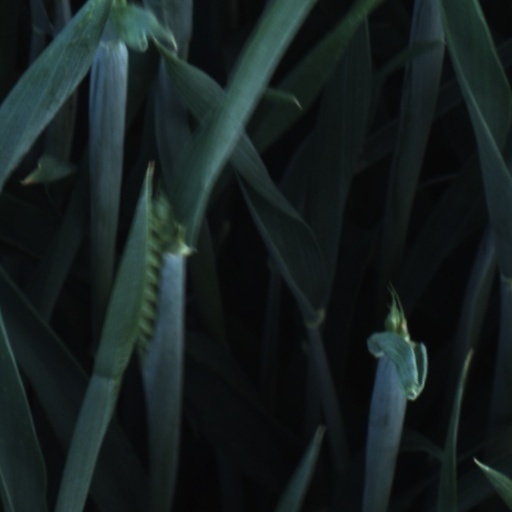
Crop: wheat